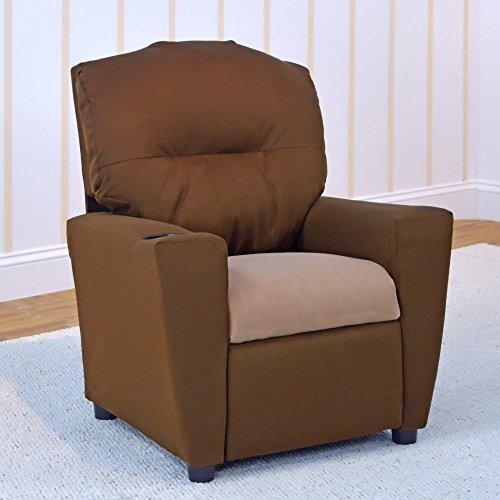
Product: Kangaroo Trading Bison with Latte Kids Recliner
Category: Home & Kitchen | Furniture | Kids' Furniture
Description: Recommended ages: 3 to 7.
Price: $121.32
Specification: ASIN:B01DYHV15I|ShippingWeight:32pounds(Viewshippingratesandpolicies)|DomesticShipping:ItemcanbeshippedwithinU.S.|InternationalShipping:ThisitemcanbeshippedtoselectcountriesoutsideoftheU.S.LearnMore|DateFirstAvailable:April7,2016